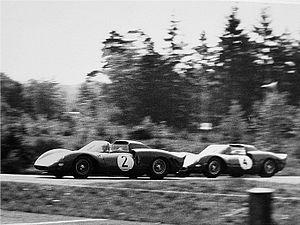
Michael Johnson Parkes dit Mike Parkes était un ingénieur et pilote automobile britannique, né le 24 septembre 1931 à Richmond, et mort le 28 août 1977 à Turin, à la suite d'un accident de la route.